Indonesian Navy

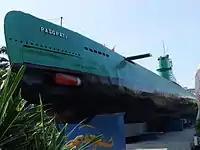
, a Whiskey-class submarine which is now a museum ship

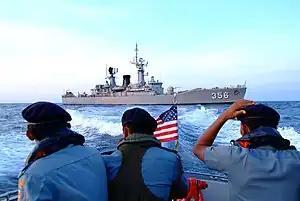
Indonesian frigate part of the Indonesian phase of exercise Cooperation Afloat Readiness and Training (CARAT)

At the time the country started to recover from the threat of disintegration, in 1959, the Navy launched a program known as (rough translation – "Towards A Distinguished Navy"). The Navy experienced a significant progress until 1965 which was motivated by the politics of confrontation in order to seize West Irian, which Indonesia claimed as part of its territory, a claim refuted by the Dutch government. As part of the increasing military ties between Indonesia and the Warsaw Pact, various naval combat equipments from Eastern European countries strengthened the Navy and become the dominant force at the time. Some military equipment of Soviet production served in the ranks of the Navy, among others , , Riga-class frigate, Whiskey-class submarine (the first such vessels to be used in Southeast Asia), Komar-class missile boat, Ilyushin Il-28 long-range bomber aircraft of Naval Aviation and the PT-76 Amphibious light tanks, BTR-50 APCs and BM-14 MRLs (Southeast Asia's first ever MRL system in service) of the Commando Corps, the first of their kind in the region. With such power in the era of the 1960s the Navy was called the largest Navy in Southeast Asia and one of the strongest within the Asia-Pacific, outranking those of its neighbors in armament and prestige.